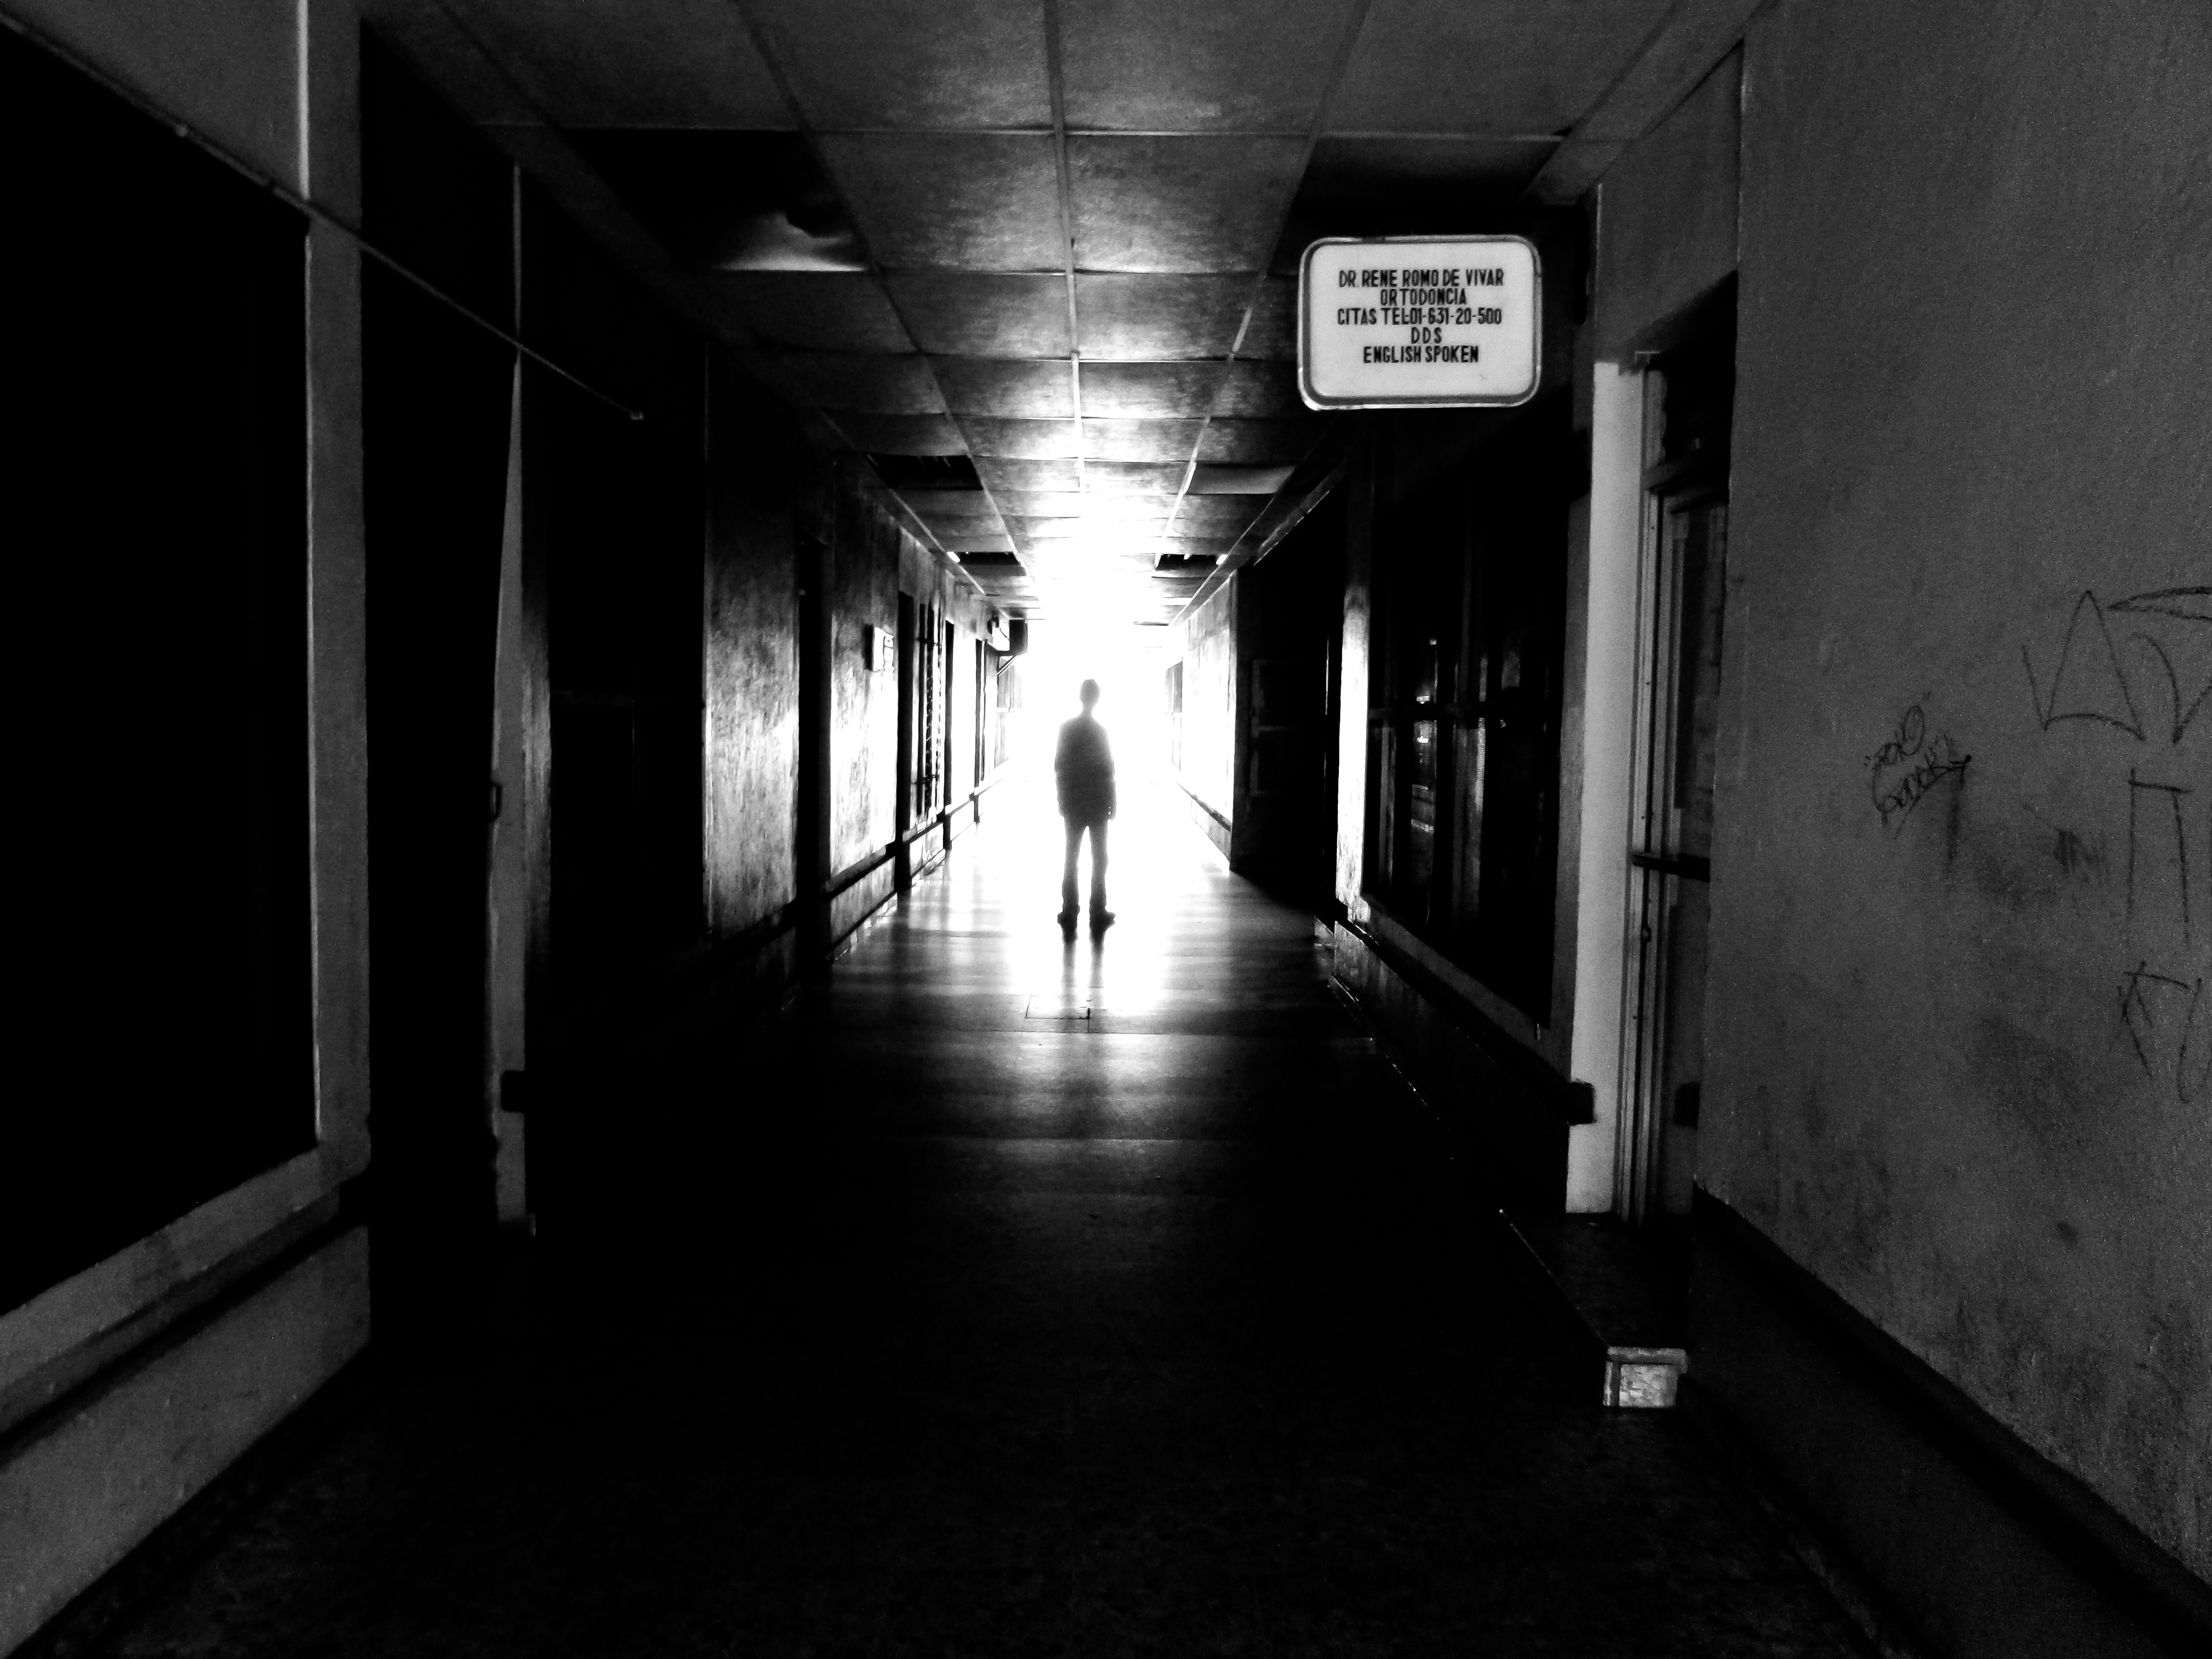
light, black and white, road, white, street, photography, alley, subway, darkness, black, monochrome, infrastructure, snapshot, shape, monochrome photography, film noir